Crusades

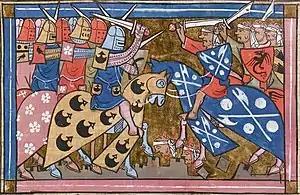
Medieval illustration of a battle during the Second Crusade

The Crusades were a series of religious wars initiated, supported, and at times directed by the Papacy during the Middle Ages. The most prominent of these were the campaigns to the Holy Land aimed at reclaiming Jerusalem and its surrounding territories from Muslim rule. Beginning with the First Crusade, which culminated in the capture of Jerusalem in 1099, these expeditions spanned centuries and became a central aspect of European political, religious, and military history.